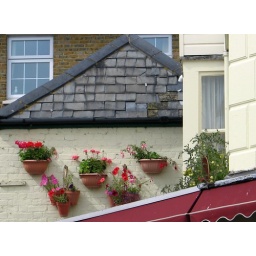
I loved these baskets on the wall above the cafe.